Lake Charles, Louisiana

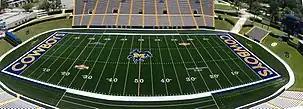
Cowboy Stadium

Mardi Gras in Lake Charles has a long history dating back to 1882, when Momus, King of Mardi Gras, landed his royal yacht at the foot of Pujo Street downtown. Throughout the two World Wars, Mardi Gras was downsized which led to a lack of participation by the area's youth. However, an interest in redeveloping the festivities arose, and the first Mardi Gras Ball in Lake Charles was staged in 1964. The full revival of Mardi Gras in Lake Charles was not realized until 1979, when several Krewe captains formed the "Krewe of Krewes", with the primary purpose of parading and promoting Mardi Gras for local residents. In 1985, Mardi Gras of Imperial Calcasieu, Inc. was formed by a group of civic-minded volunteers to further aid in the preservation of this festival. Mardi Gras in Lake Charles regularly draws in crowds of 150,000.